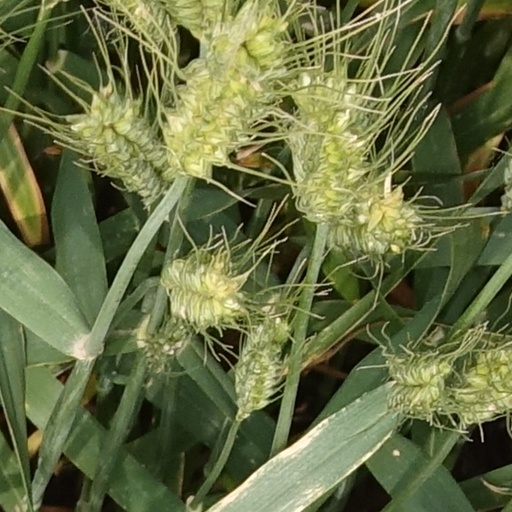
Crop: wheat